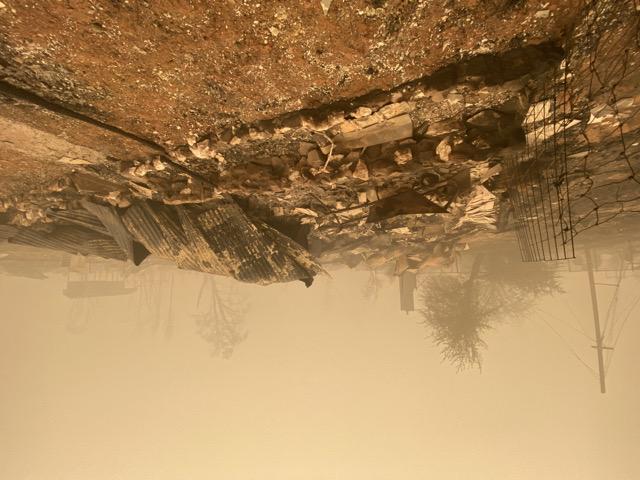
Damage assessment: destroyed